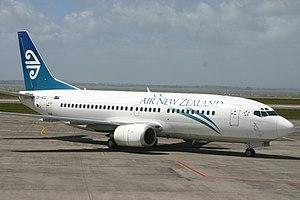
Air New Zealand Limited ou Air New Zealand est la principale compagnie aérienne de Nouvelle-Zélande. Elle a comme plateforme de correspondance l'aéroport international d'Auckland.